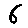
Label: 6